Karl-Anthony Towns

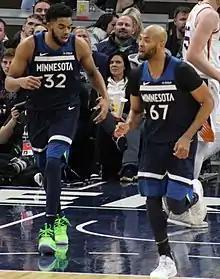
Towns (left) and Taj Gibson in 2019

On September 23, 2018, Towns signed a five-year, $158 million super-maximum extension with the Timberwolves. On November 9, he had a season-high 39 points and 19 rebounds in a 121–110 loss to the Sacramento Kings. On November 12, he had 25 points and a then season-high 21 rebounds in a 120–113 win over the Brooklyn Nets. On December 5, Towns recorded 35 points, 12 rebounds and tied a career high with six blocks in a 121–104 win over the Charlotte Hornets. On January 12, 2019, he recorded 27 points and a career-high 27 rebounds in a 110–106 win over the New Orleans Pelicans. On January 30, he scored all 16 of his points after halftime, including a buzzer-beating desperation shot in overtime to lift the Timberwolves over the Memphis Grizzlies 99–97. Towns missed the first game of his career on February 22 against the New York Knicks after being placed in the concussion protocol following a car accident in Minnesota. He had registered 303 consecutive starts, the longest to begin a career since 1970–71. The concussion protocol forced him to miss a second game, with his return on February 25 seeing him record 34 points and 21 rebounds in a 112–105 win over the Kings. On March 5, Towns had 41 points and 14 rebounds in a 131–120 win over the Oklahoma City Thunder, thus moving into fifth place on Minnesota's career scoring list, passing Wally Szczerbiak (6,777 points). Towns finished the season with the highest rebounding average of his career to date, at 12.4 rebounds per game.